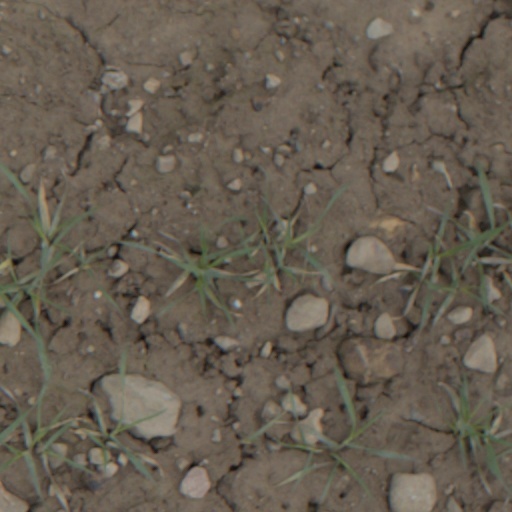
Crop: wheat